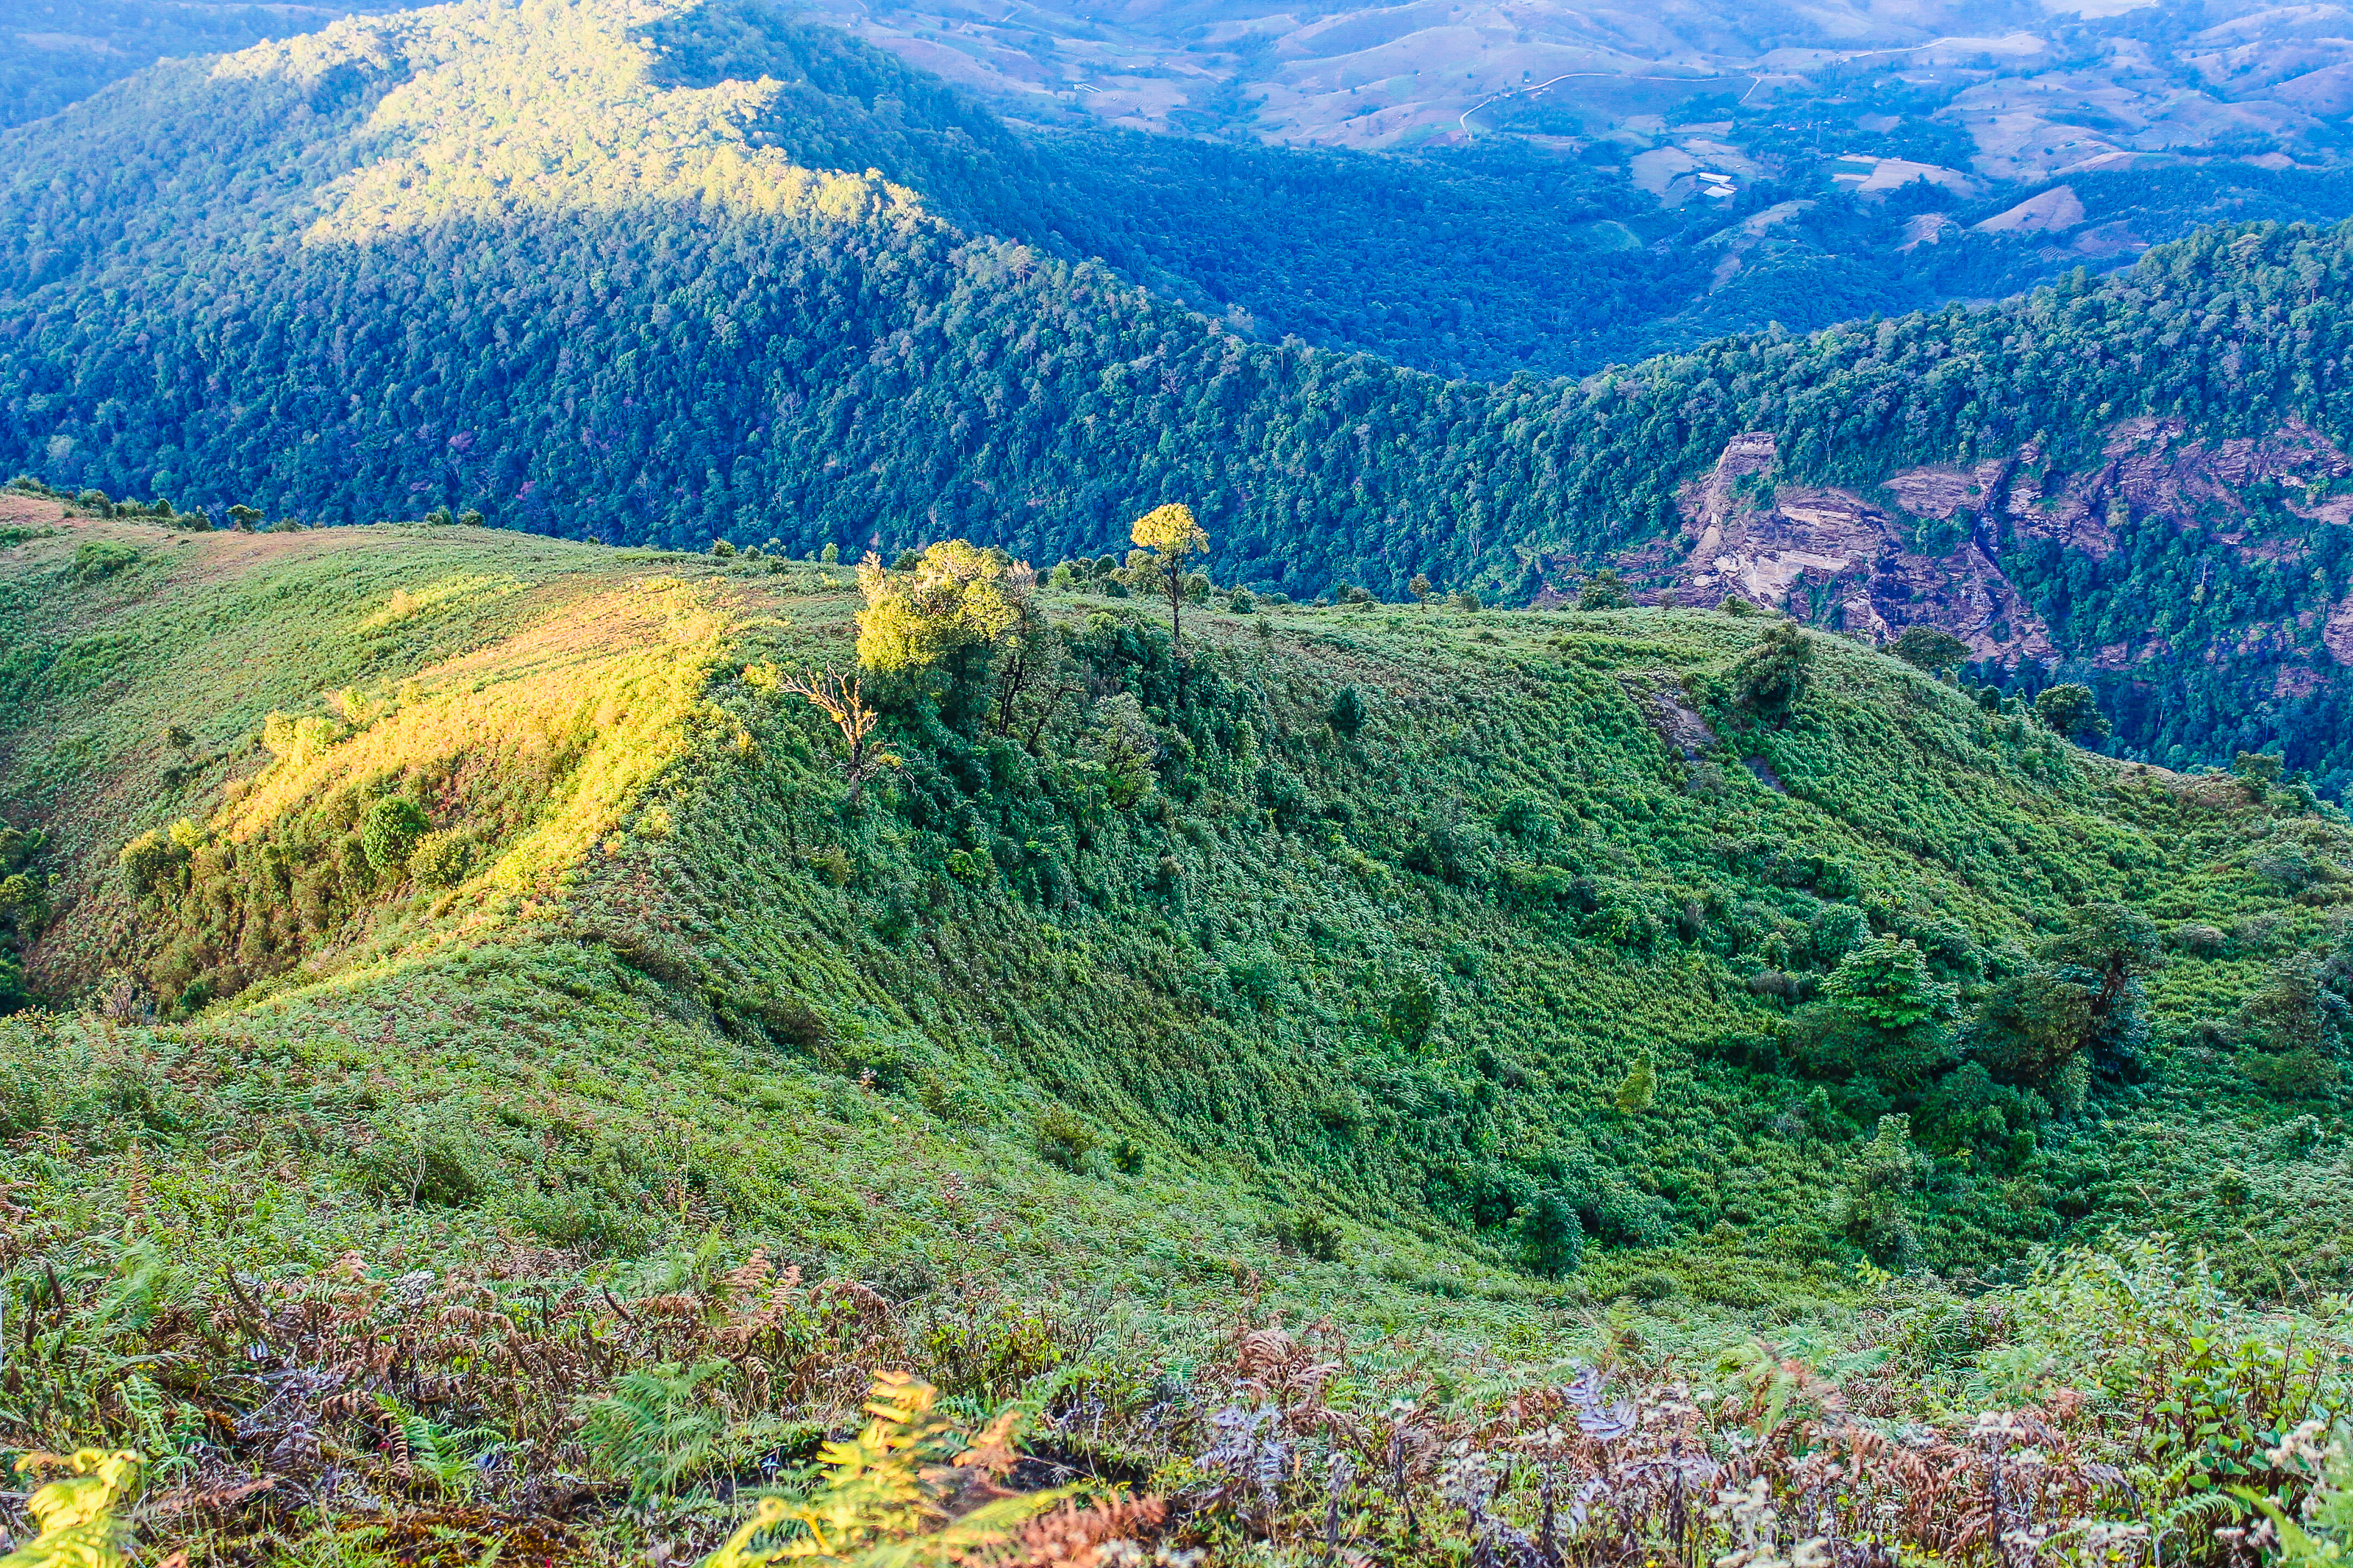
nature, mountain, mountainous landforms, highland, natural landscape, vegetation, wilderness, hill, ridge, hill station, nature reserve, mountain range, valley, sky, fell, leaf, landscape, mountain pass, alps, grassland, national park, grass, geology, forest, mount scenery, plant community, plant, chaparral, slope, plateau, wildflower, massif, meadow, terrain